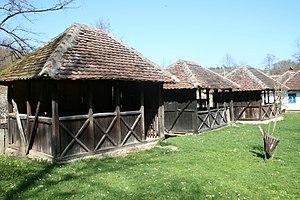
Une sobrašica est un bâtiment en bois caractéristique de la Serbie du XIXᵉ siècle.
L'église des Saints-Archanges de Brankovina est une église orthodoxe serbe serbe située à Brankovina, dans le district de Kolubara et sur le territoire de la Ville de Valjevo en Serbie. Elle est inscrite sur la liste des monuments culturels de grande importance de la République de Serbie.